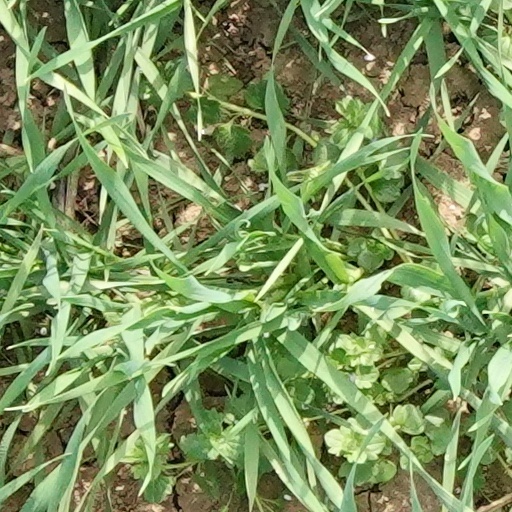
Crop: wheat